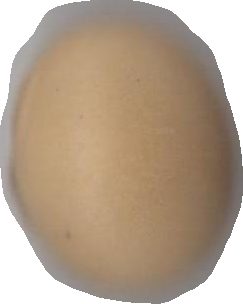
Variety: Grobogan